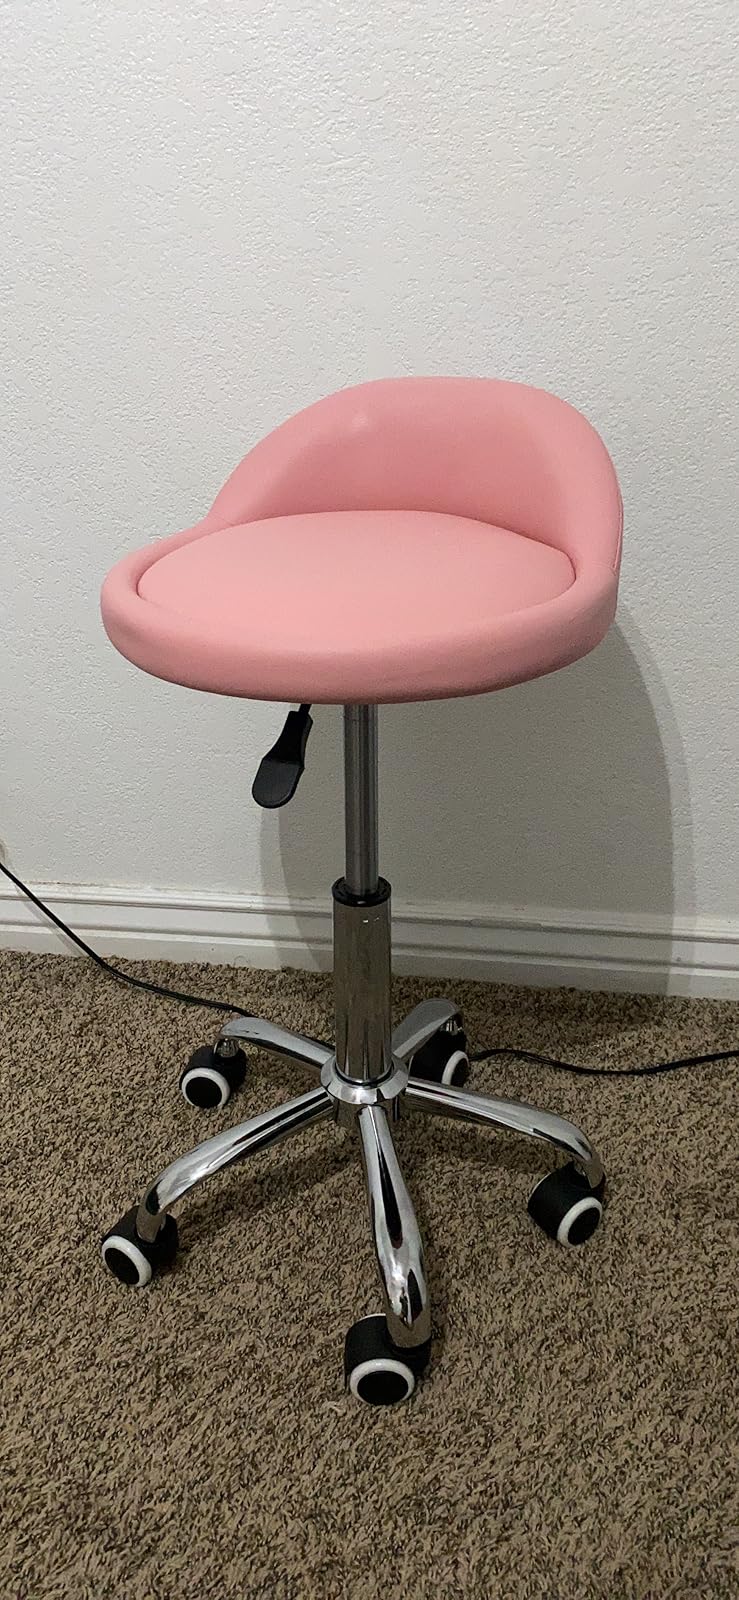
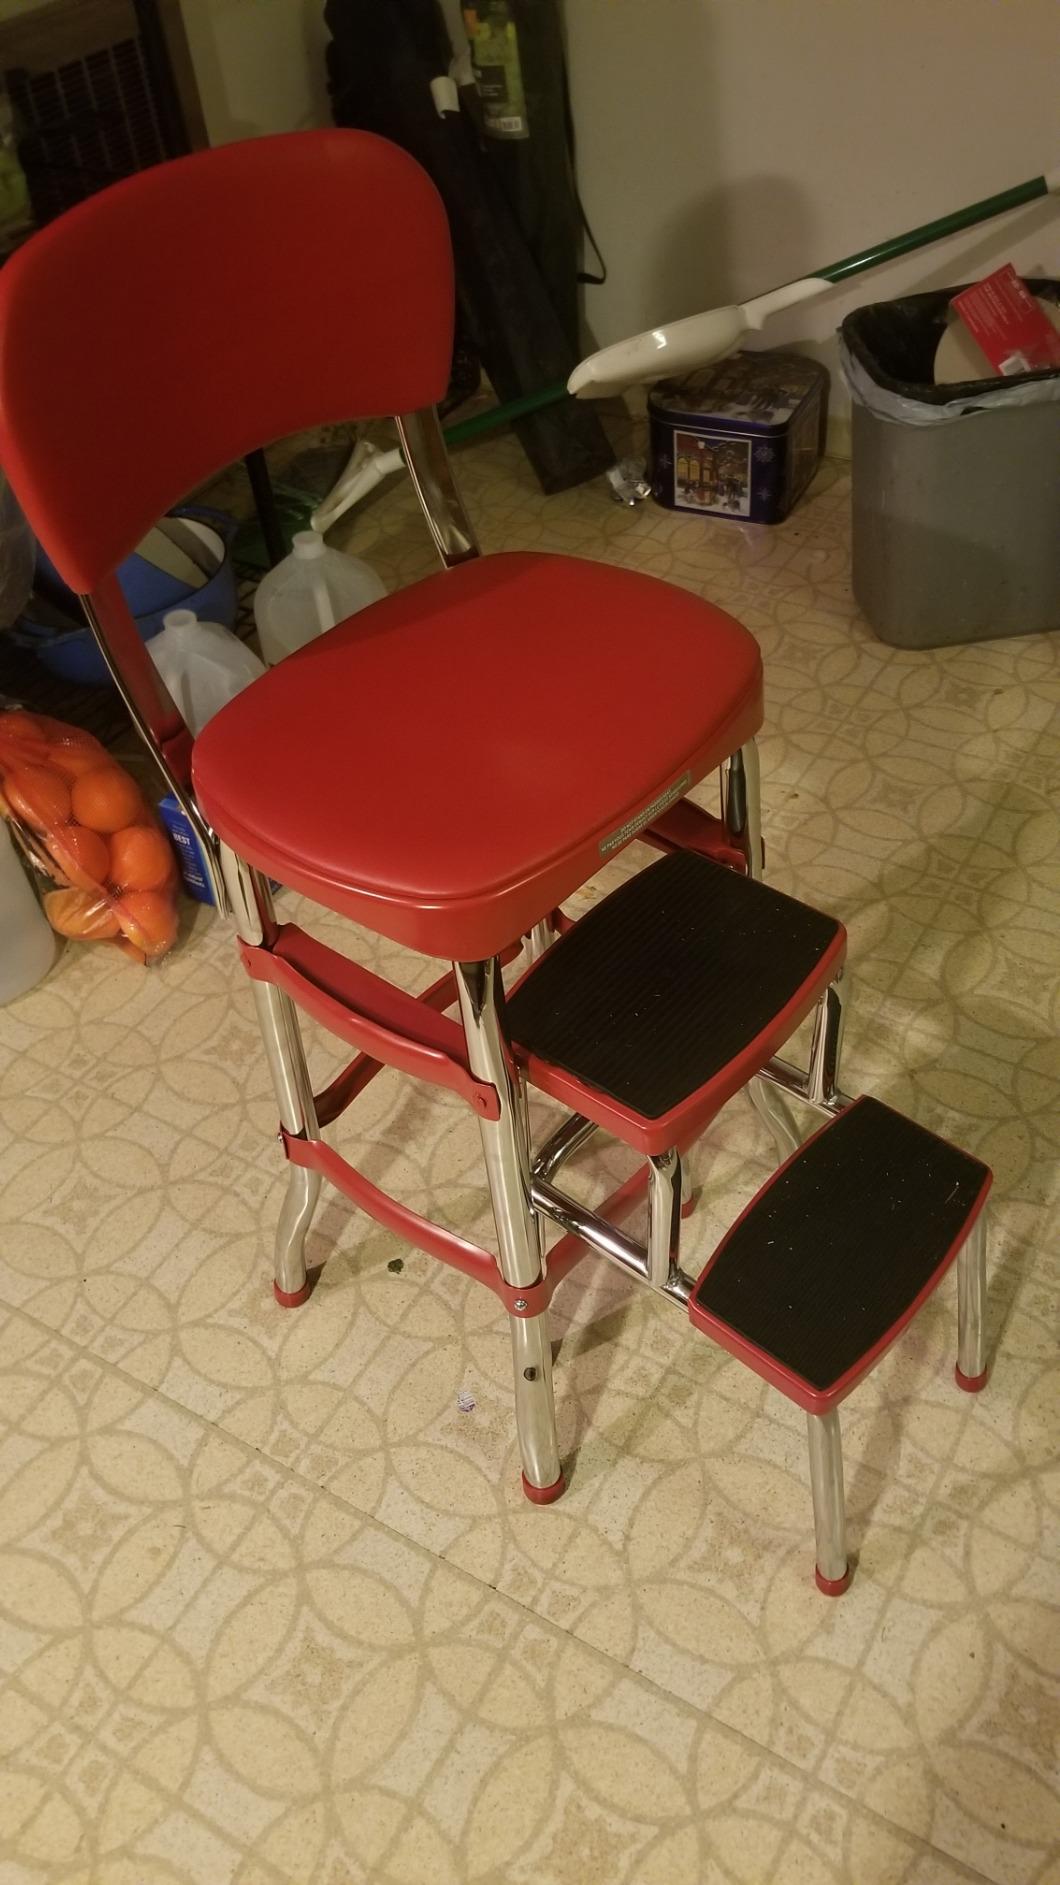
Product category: items_chair
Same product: no